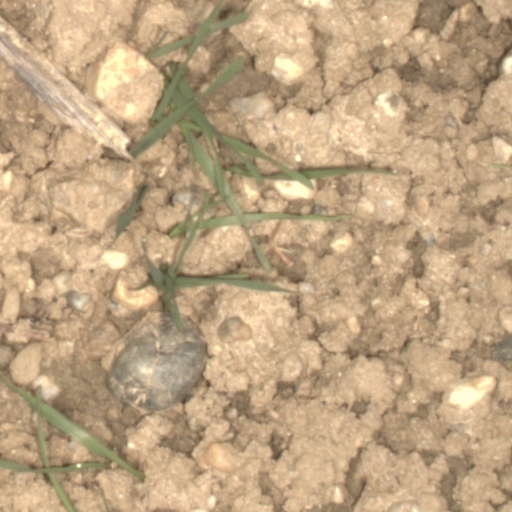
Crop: wheat